Airbus A380

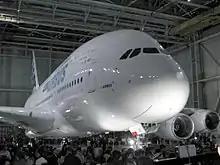
The first completed A380 at the "A380 Reveal" event in Toulouse, France, 18 January 2005

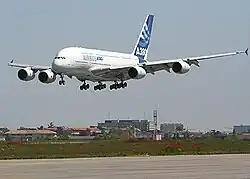
A380 prototype on its maiden flight

In 2005, five A380s were built for testing and demonstration purposes. The first A380, registered F-WWOW, was unveiled in Toulouse 18 January 2005. It first flew on 27 April 2005. This plane, equipped with Rolls-Royce Trent 900 engines, flew from Toulouse–Blagnac Airport with a crew of six headed by chief test pilot Jacques Rosay. Rosay said flying the A380 had been "like handling a bicycle".